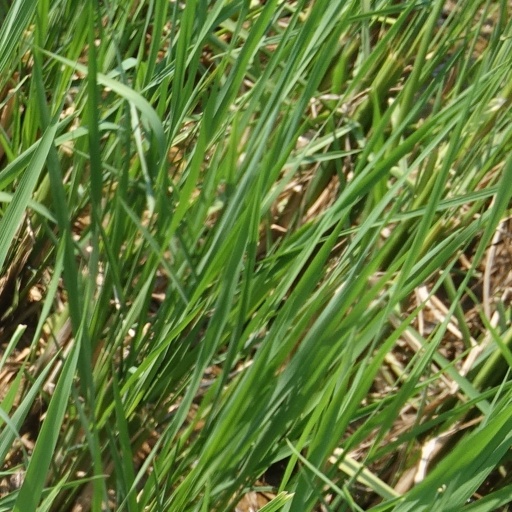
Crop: rice